BBC One "Lens" idents

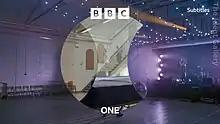
The "Hall – Showtime" ident

The BBC One "Lens" idents are the current set of on-screen channel identities used on BBC One; soft launched with the channel's Christmas presentation in December 2021, and officially launched on 1 April 2022, replacing the 'Oneness' idents. The identity was developed by BBC Creative and branding agency ManvsMachine.